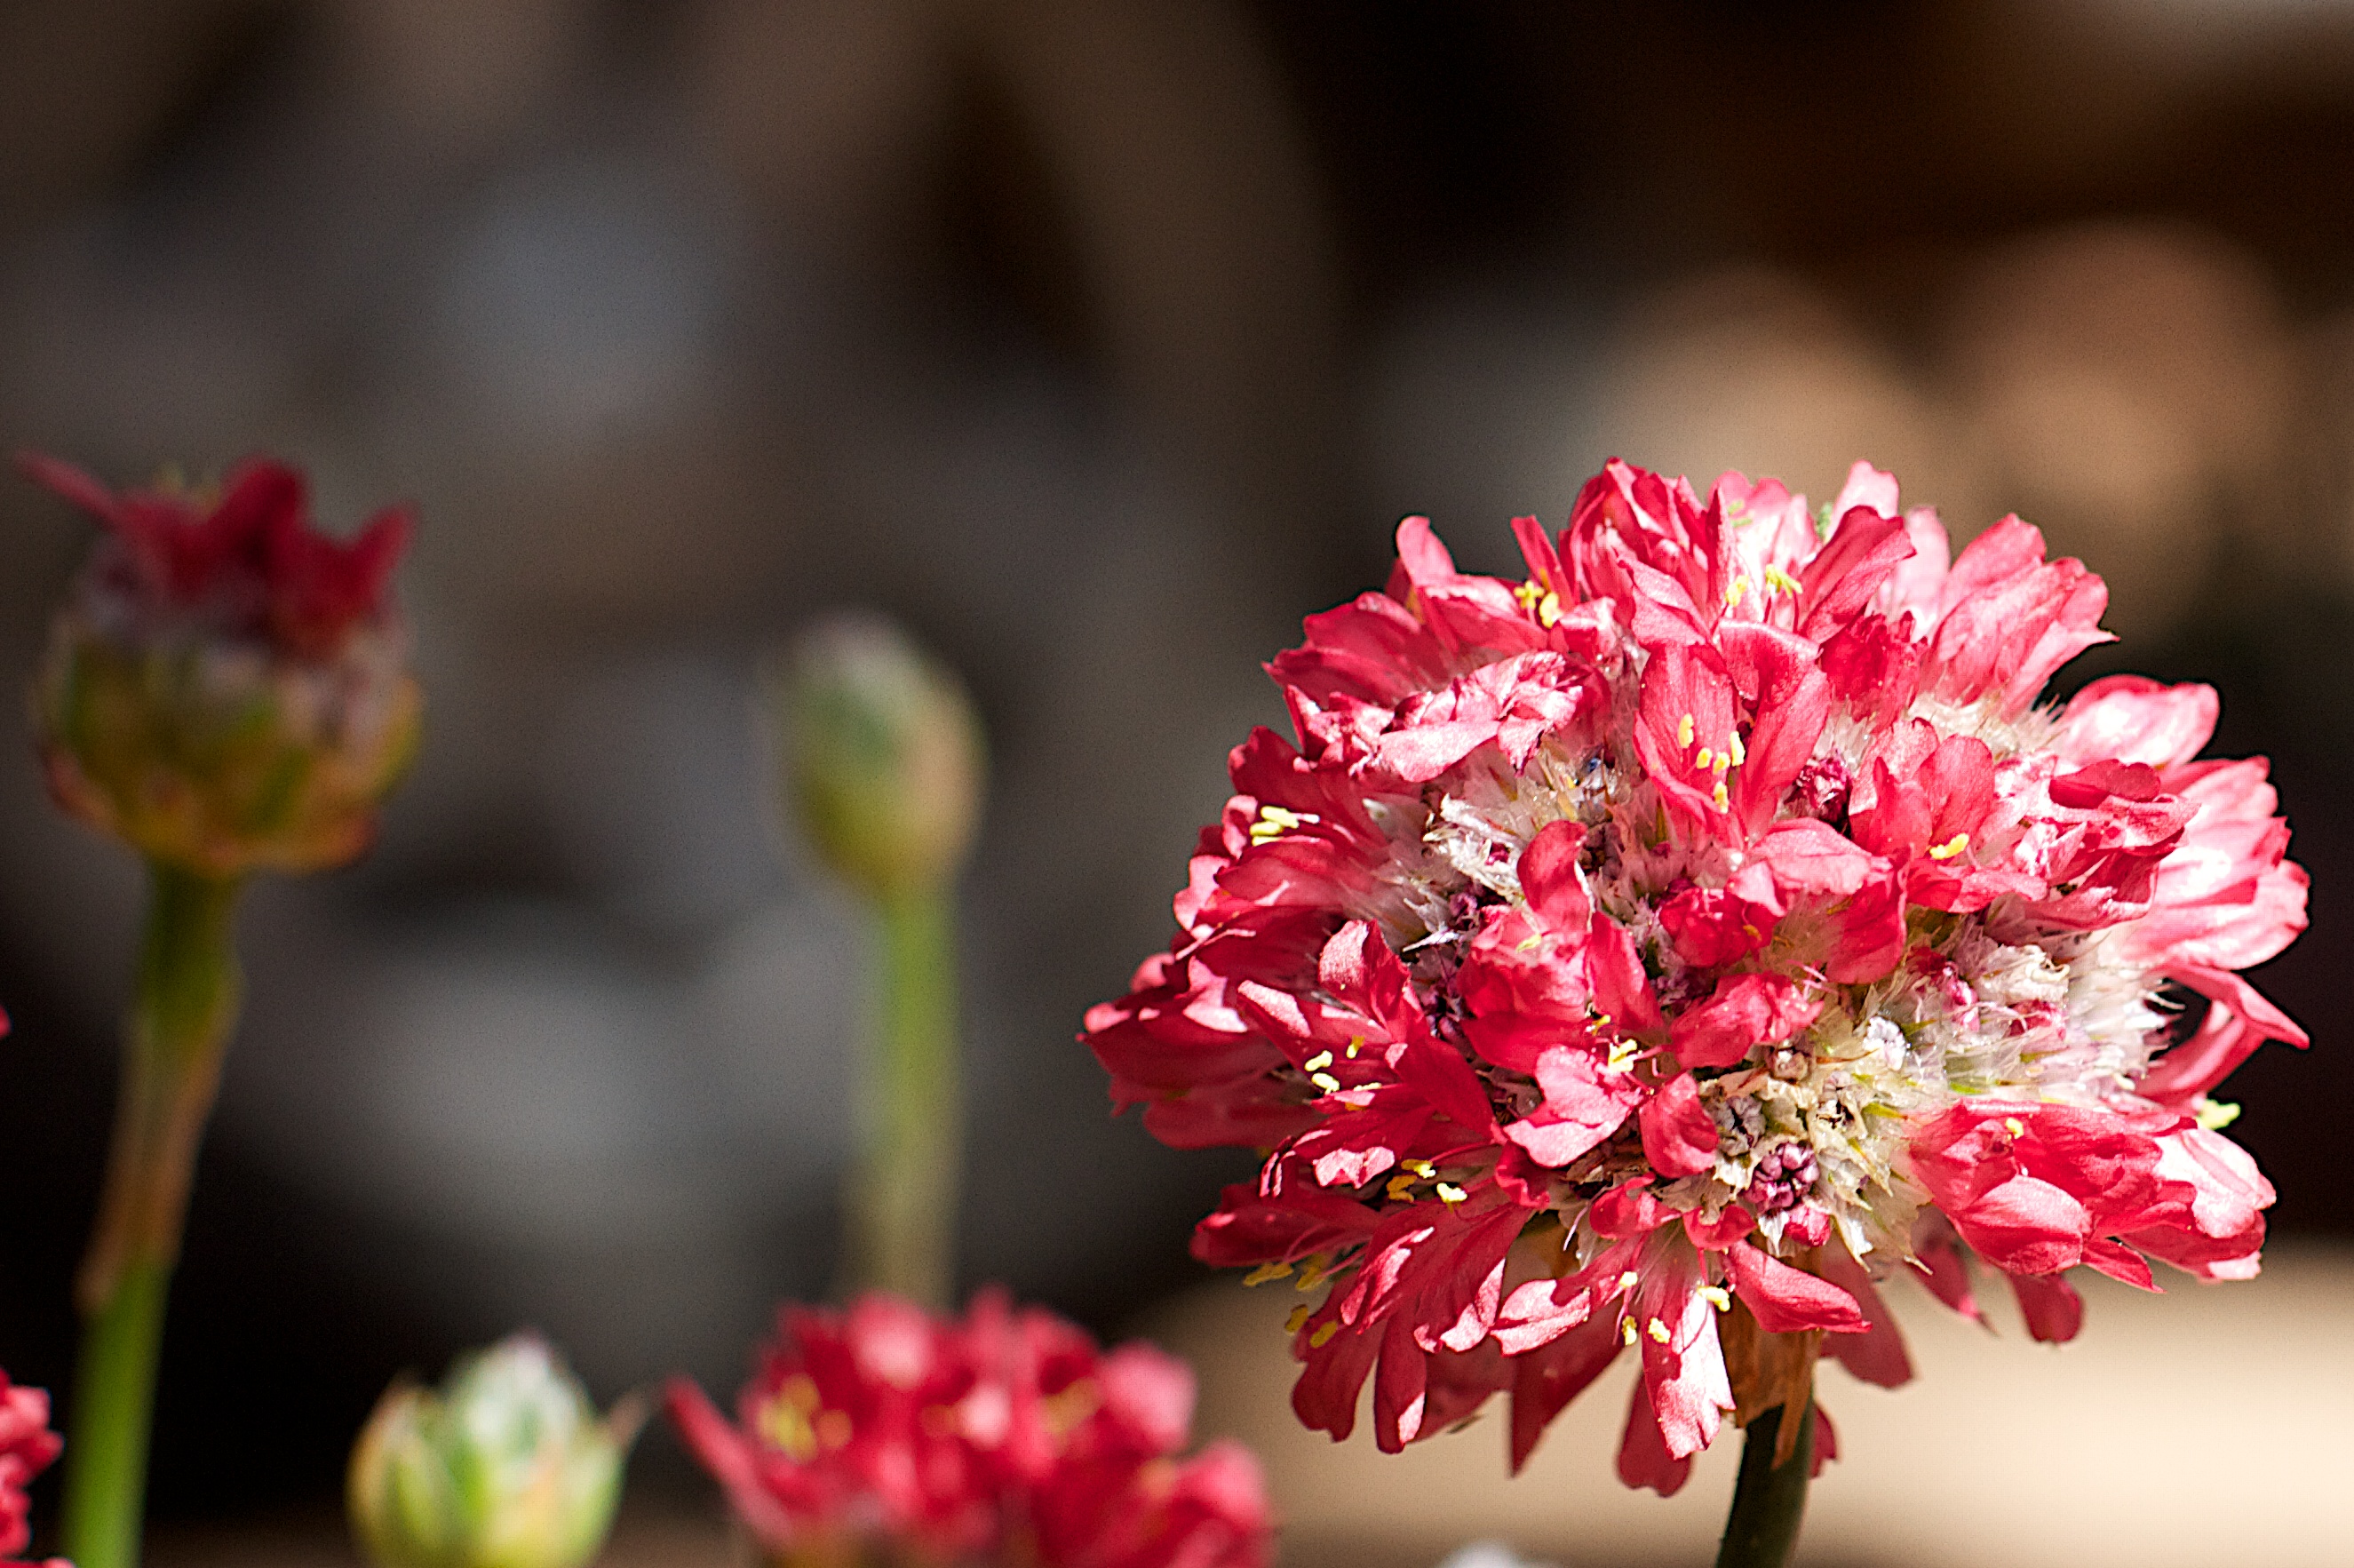
blossom, plant, photography, flower, petal, red, botany, flora, wildflower, close up, floristry, macro photography, flowering plant, flower bouquet, land plant